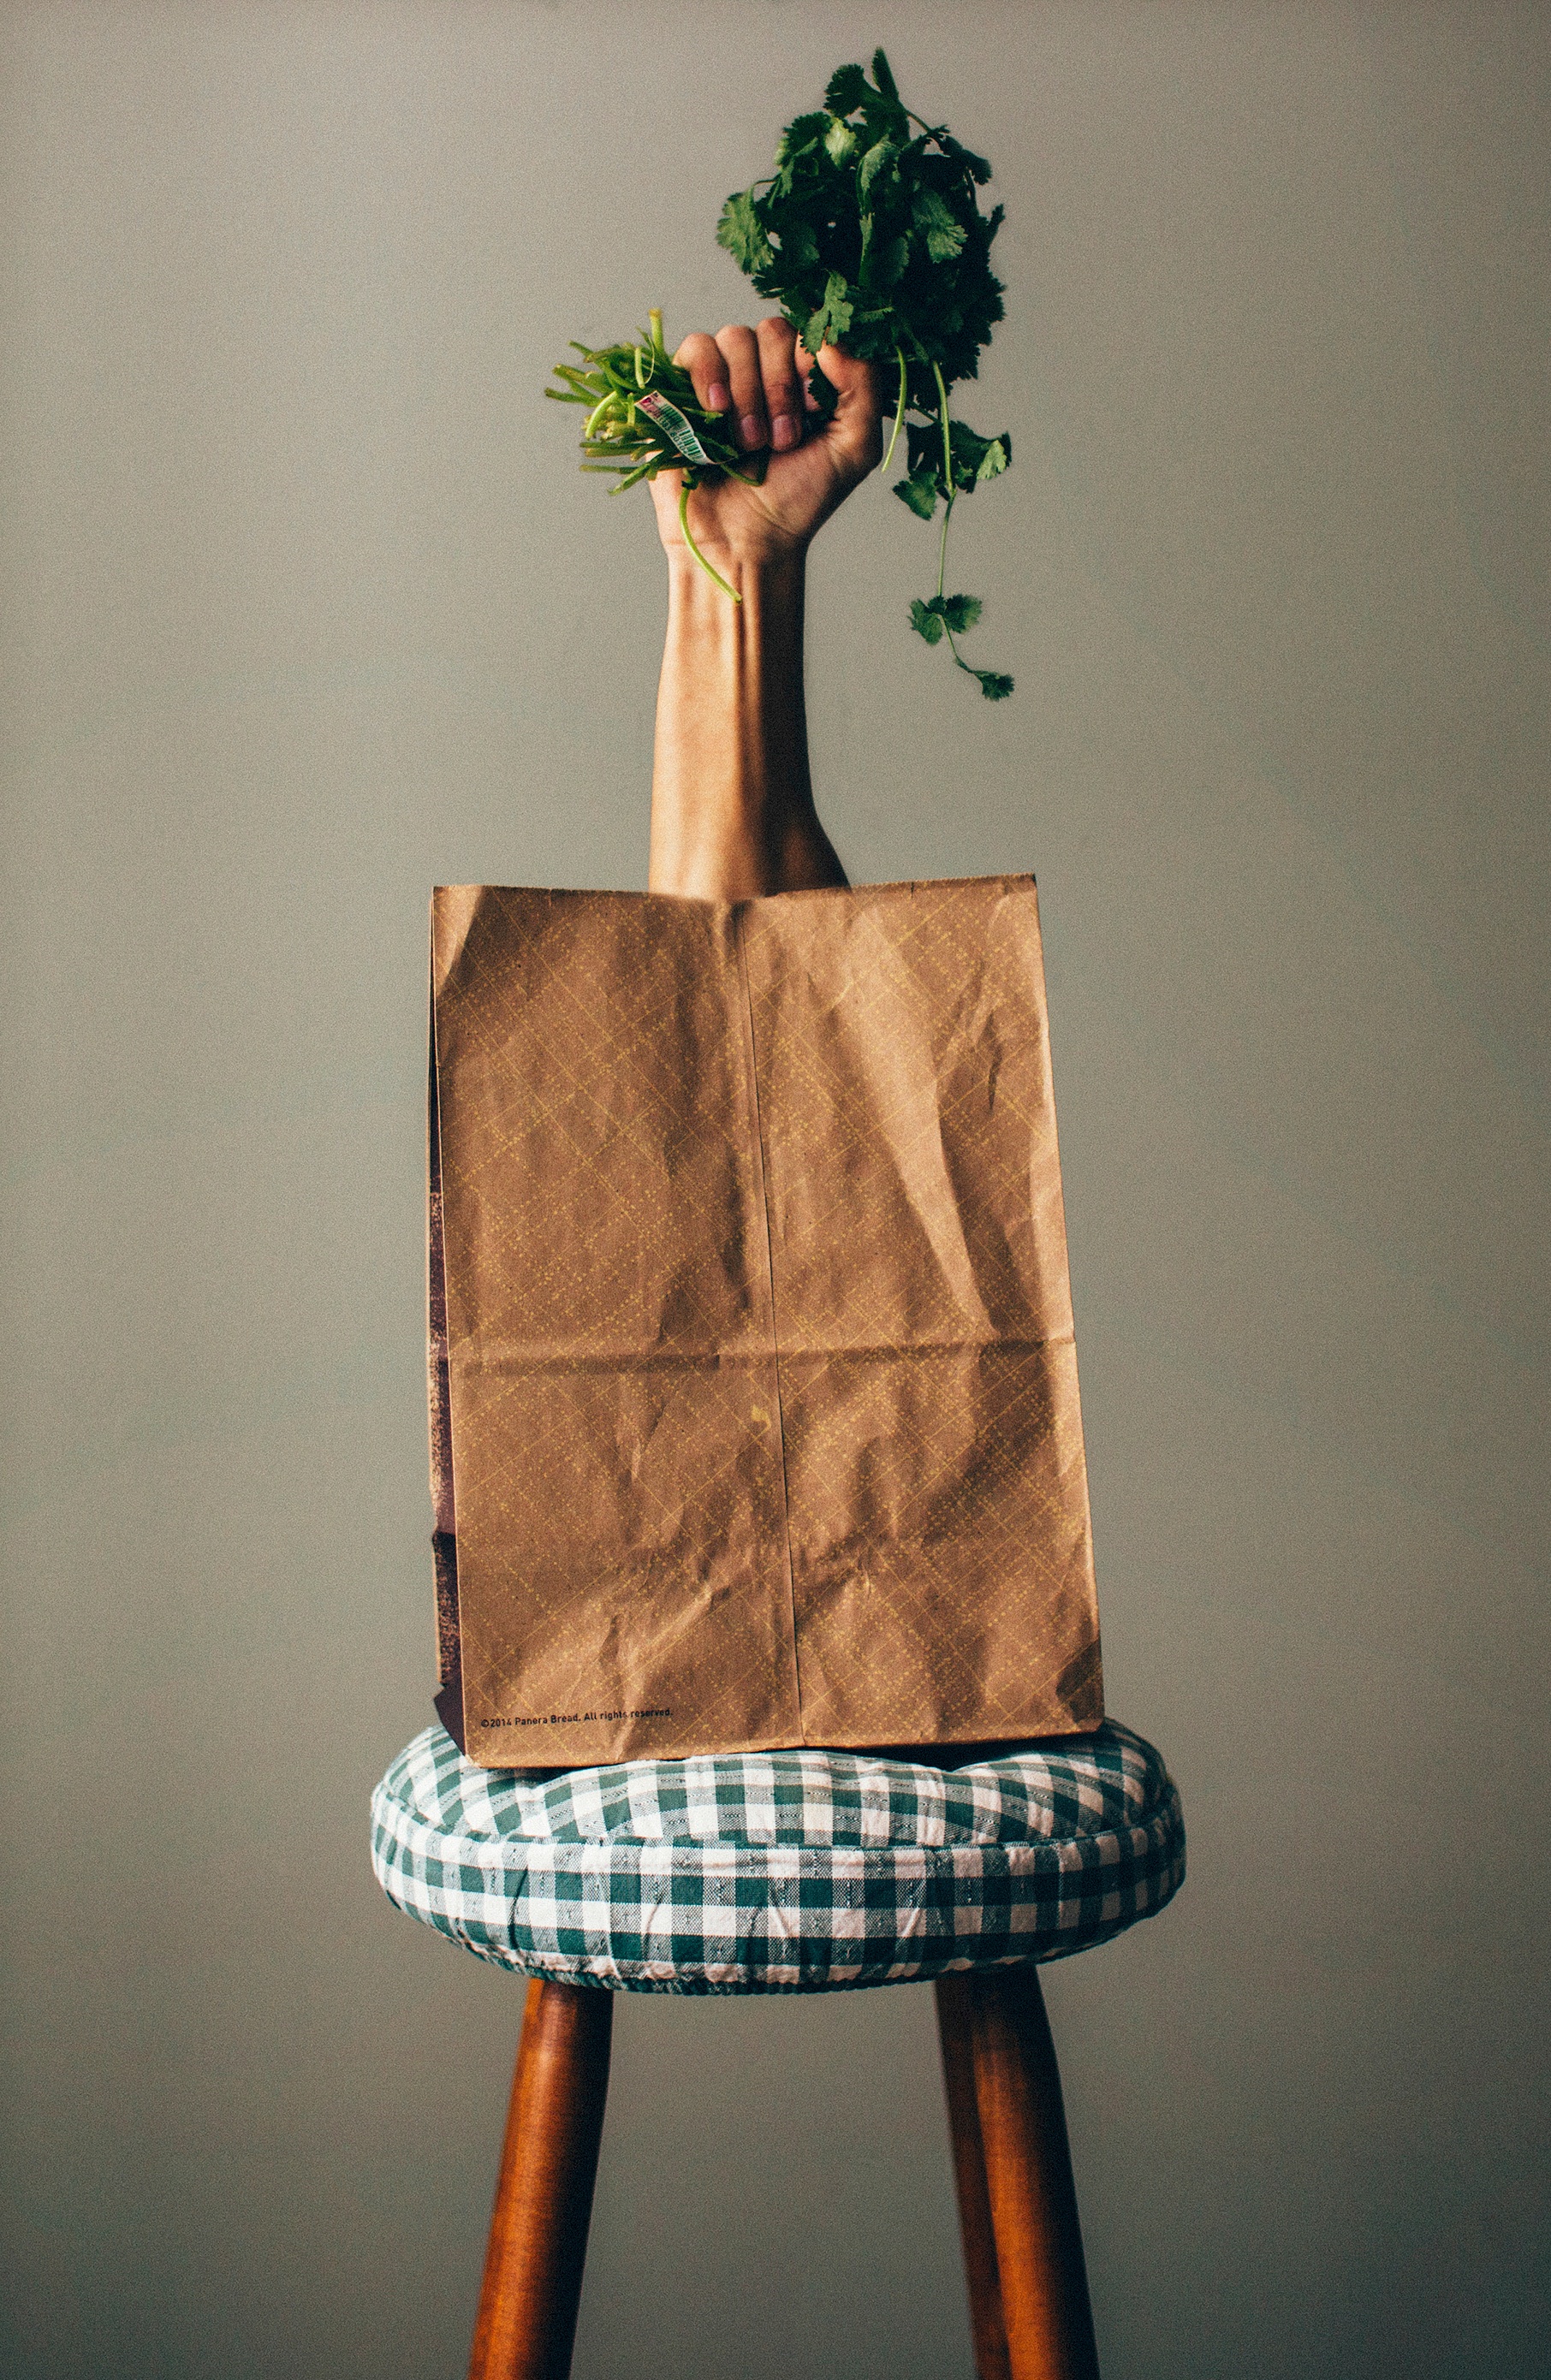
wood, pattern, spring, textile, art, design